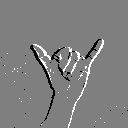
ASL letter: y